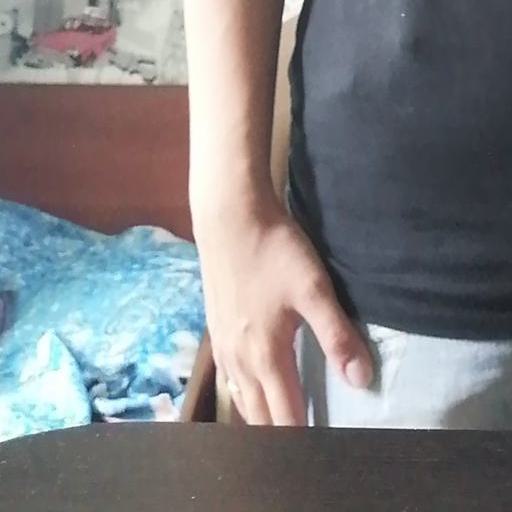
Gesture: no_gesture